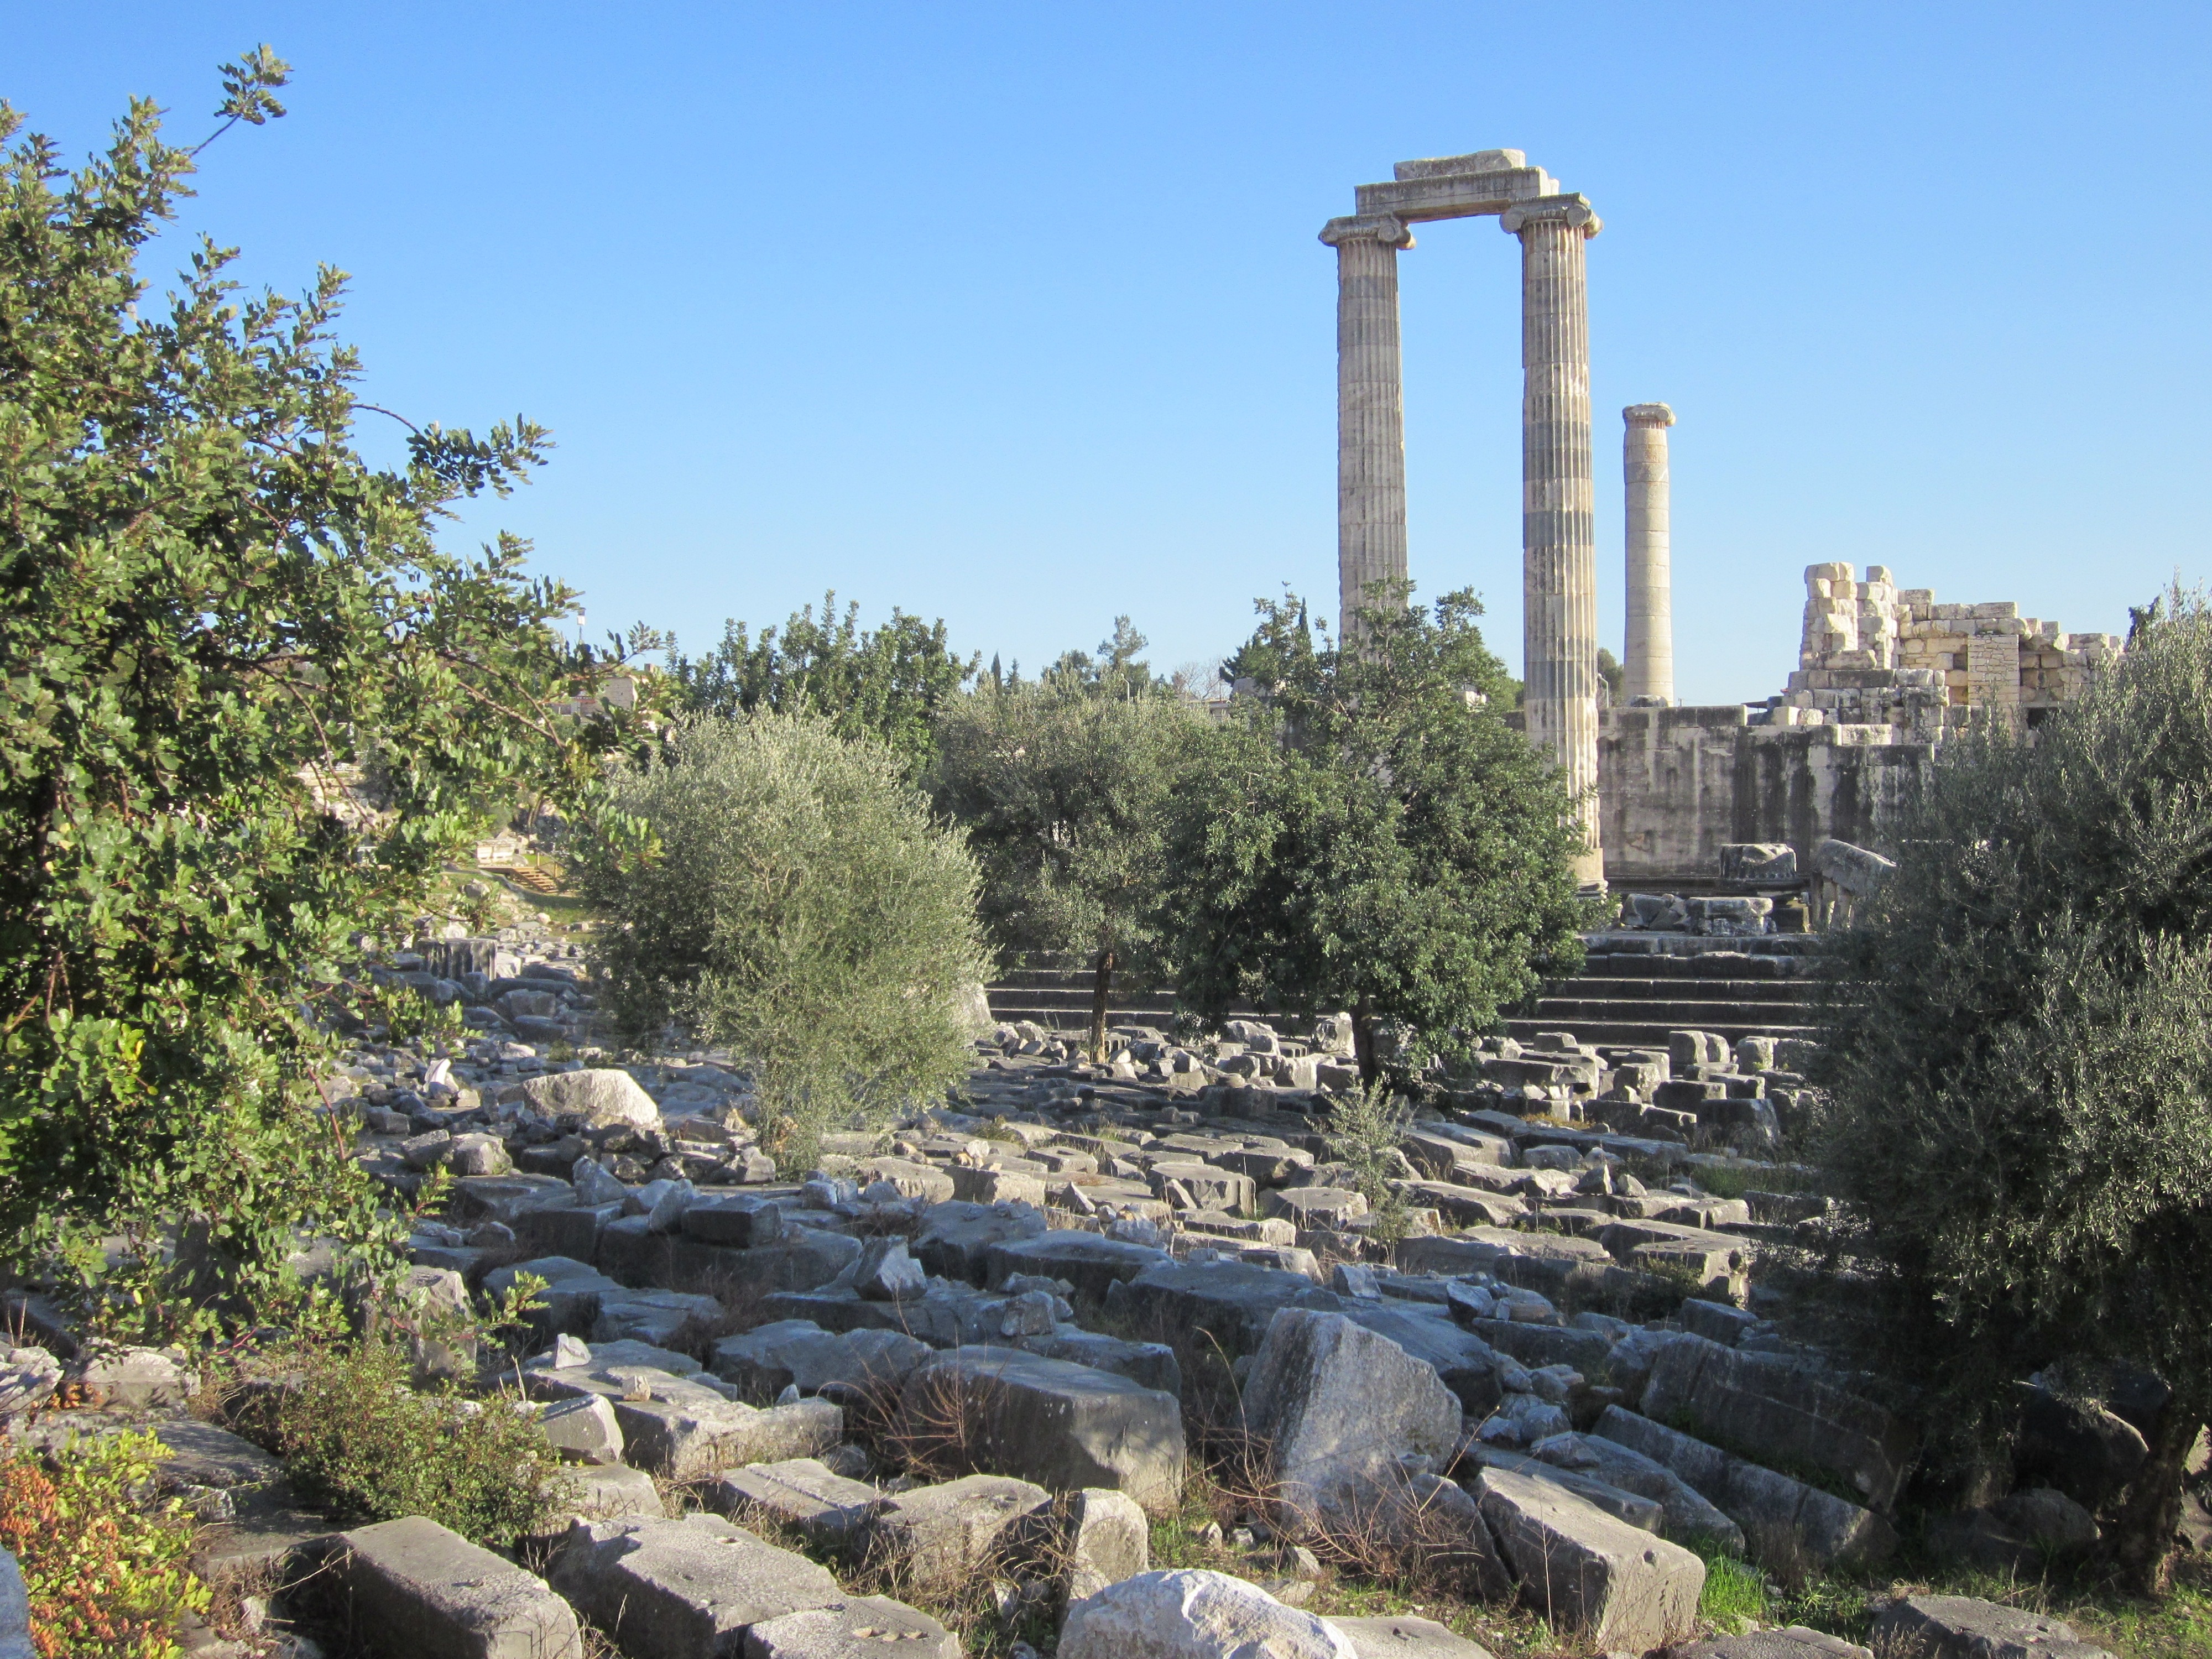
tree, architecture, structure, old, monument, ancient, landmark, historic, ruins, culture, history, historical, archaeological site, apollo temple, didim, didyma, historic site, ancient history